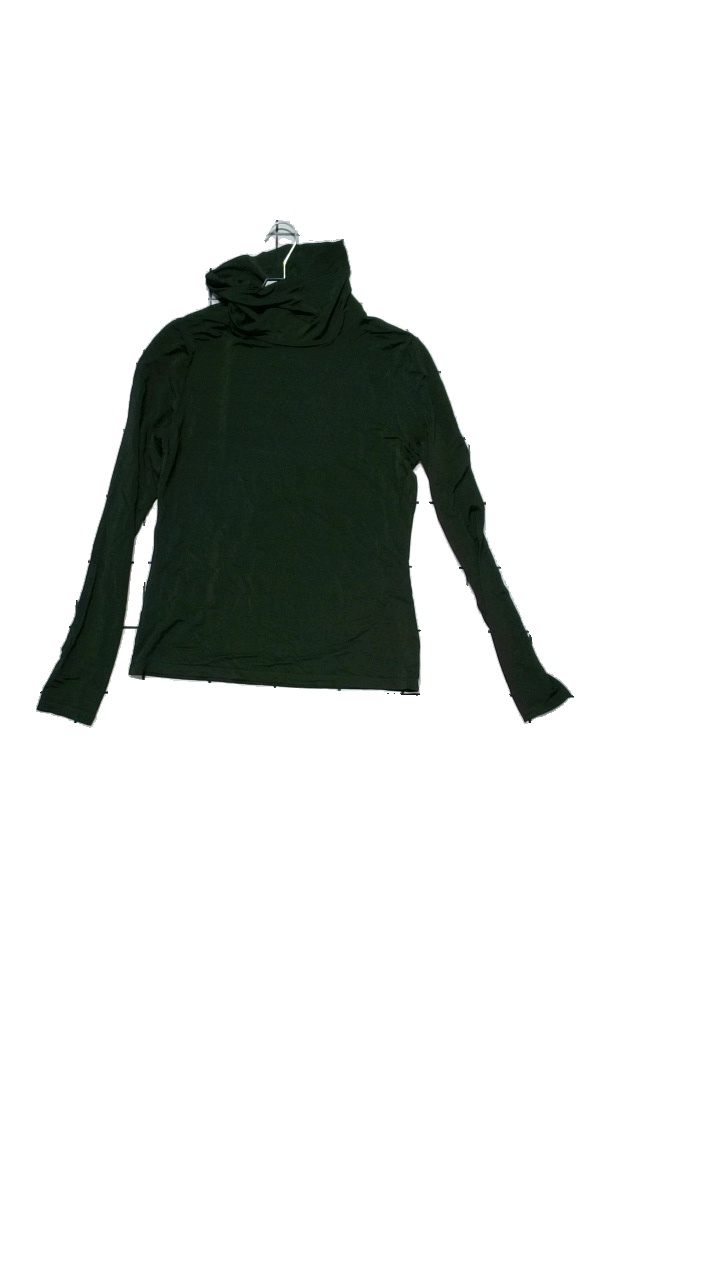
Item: Top (Ladies)
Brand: Wera
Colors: Green
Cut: Loose
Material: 93% Viskos, 7% Elastan
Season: Autumn
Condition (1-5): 4
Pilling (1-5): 4
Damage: Non
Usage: Reuse
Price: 50-100